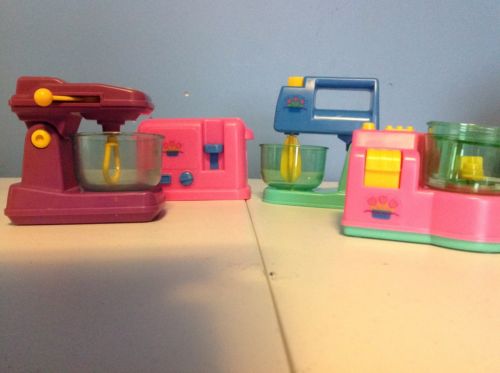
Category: toaster